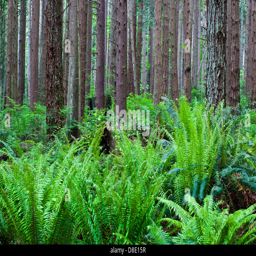
dense undergrowth of ferns in a temperate rain forest